Bob Marley

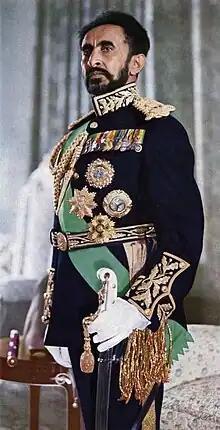
Haile Selassie I, Emperor of Ethiopia from 1930 to 1974, was one of Marley's inspirations.

Marley was a longtime member of the Rastafari movement, whose culture was a key element in the development of reggae. He became an ardent proponent of Rastafari, taking its music out of the socially deprived areas of Jamaica and onto the international music scene. As part of being a Rastafarian, Marley felt that Haile Selassie I of Ethiopia was an incarnation of God or "Jah". However, later in life, he ended up converting to Ethiopian Orthodox Christianity and was baptised by Archbishop Abuna Yesehaq in the presence of his wife Rita Marley and their children, with the name of Berhane Selassie, on 4 November 1980, shortly before his death.